Battle of the Somme order of battle

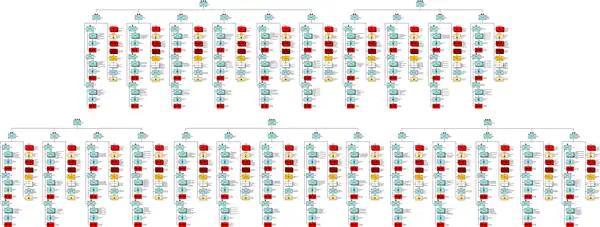
Organization of the Fourth Army on the First day of the Battle of the Somme, 1 July 1916

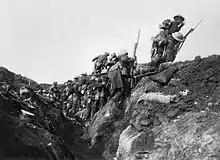
Canadian soldiers going over the top

A majority of the French Divisions were triangular divisions – comprising three regiments, with each regiment containing three battalions. During the Battle of Verdun, General Pétain had rotated the French Divisions through the battle – resulting in a large number of divisions entering the Battle of the Somme with experience.